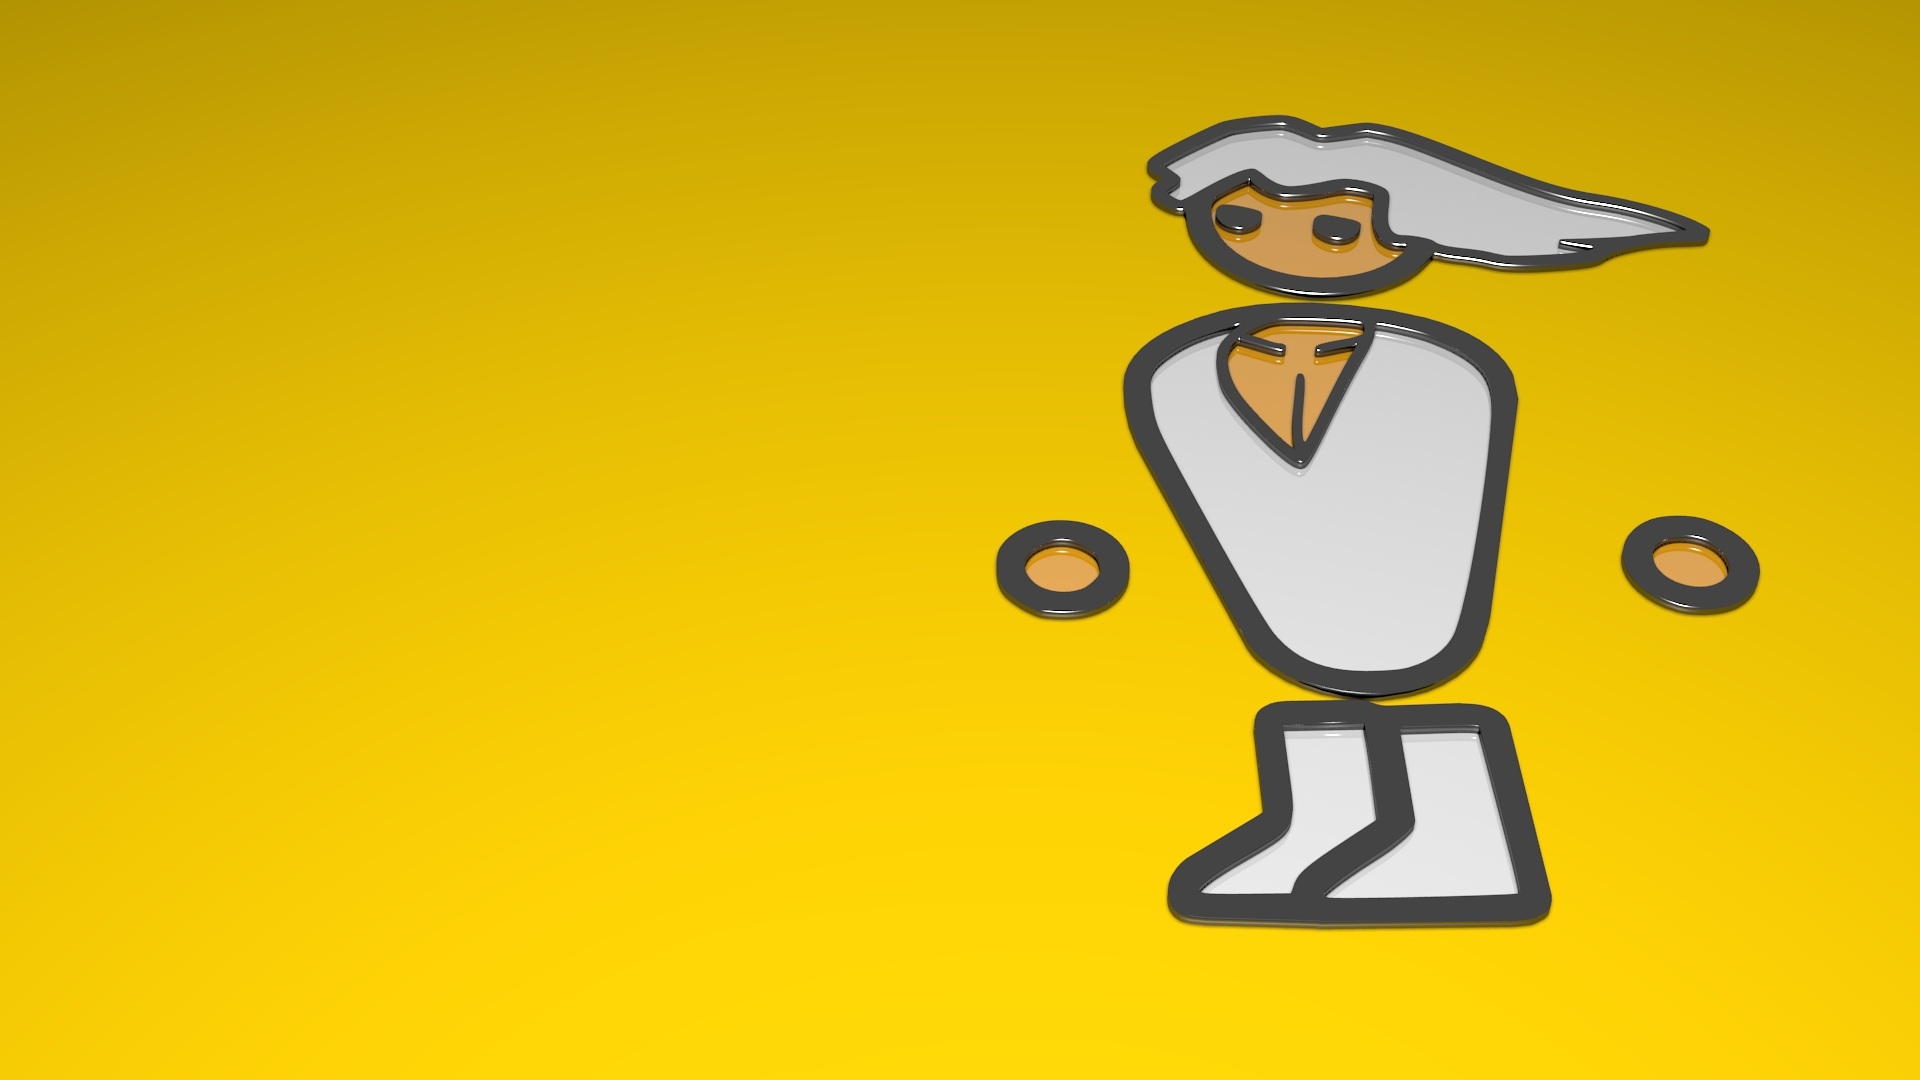
video game, yellow, font, illustration, logo, cartoon, flightless bird, pc gamer, pc master race, pc games